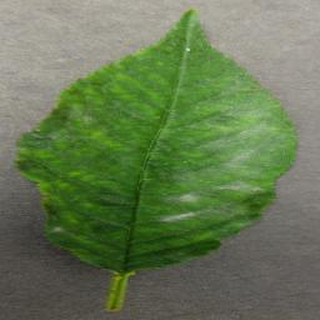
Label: cherry_powdery_mildew